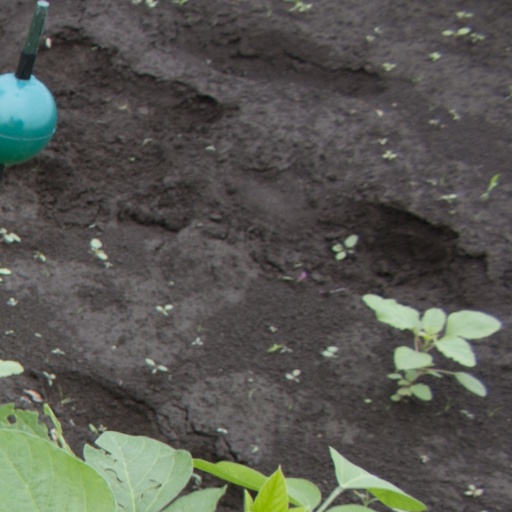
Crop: soybean